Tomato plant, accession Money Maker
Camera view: bottom (45 deg); turntable rotation: 60 degrees
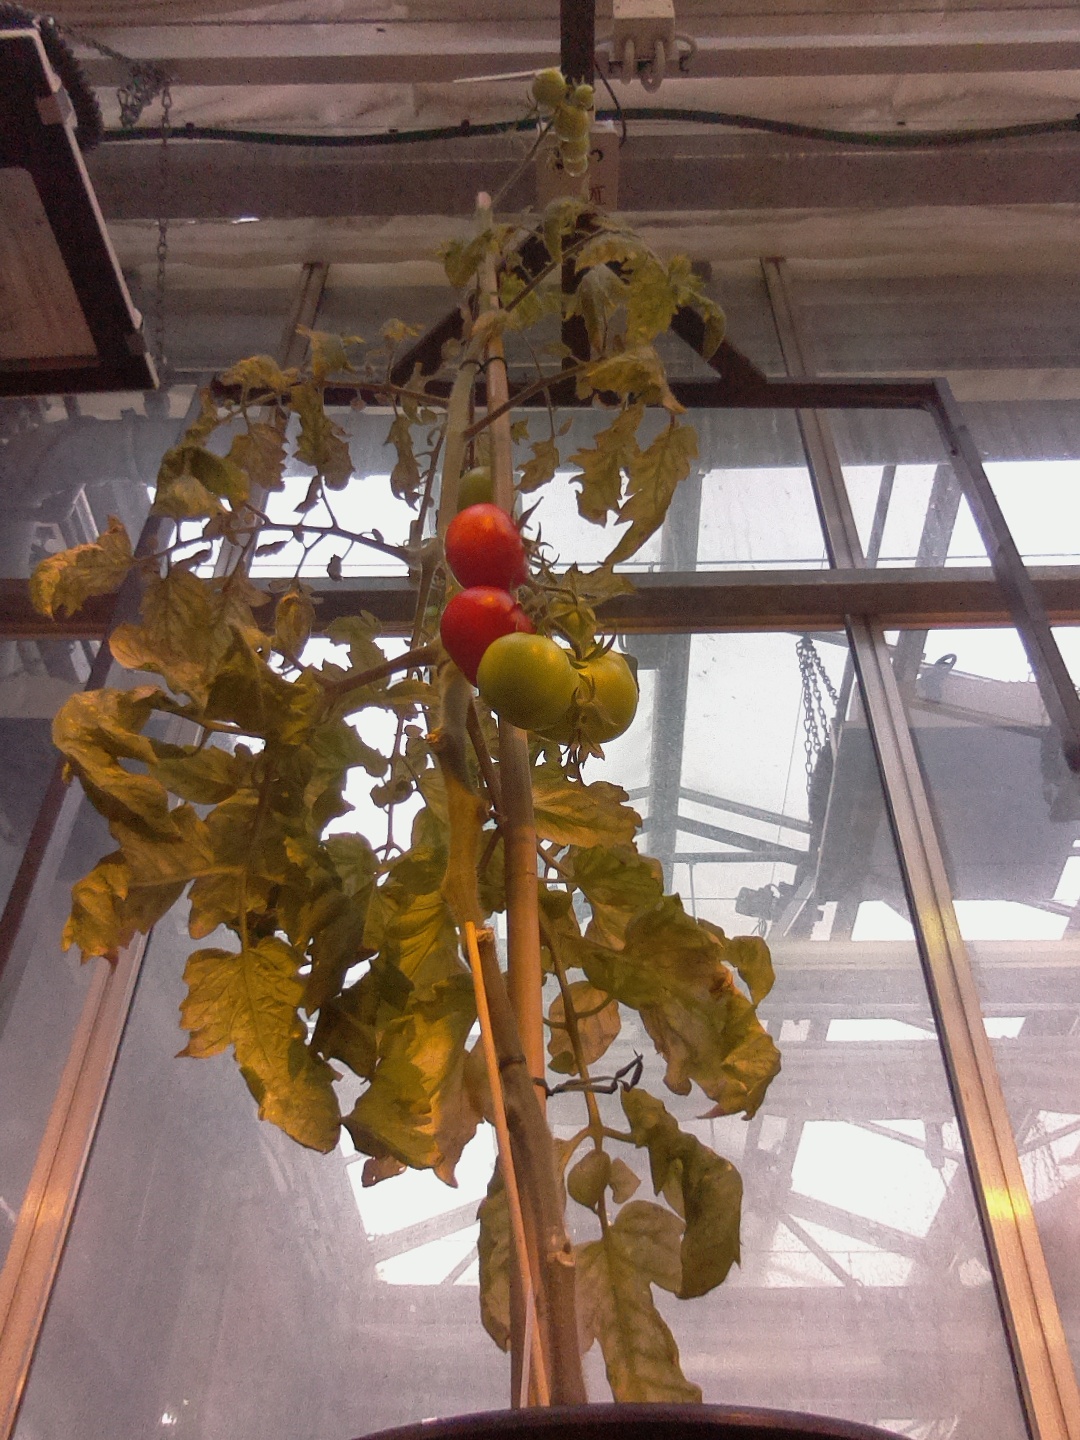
BBCH growth stage 82: 20%-30% of fruits show typical fully ripe color